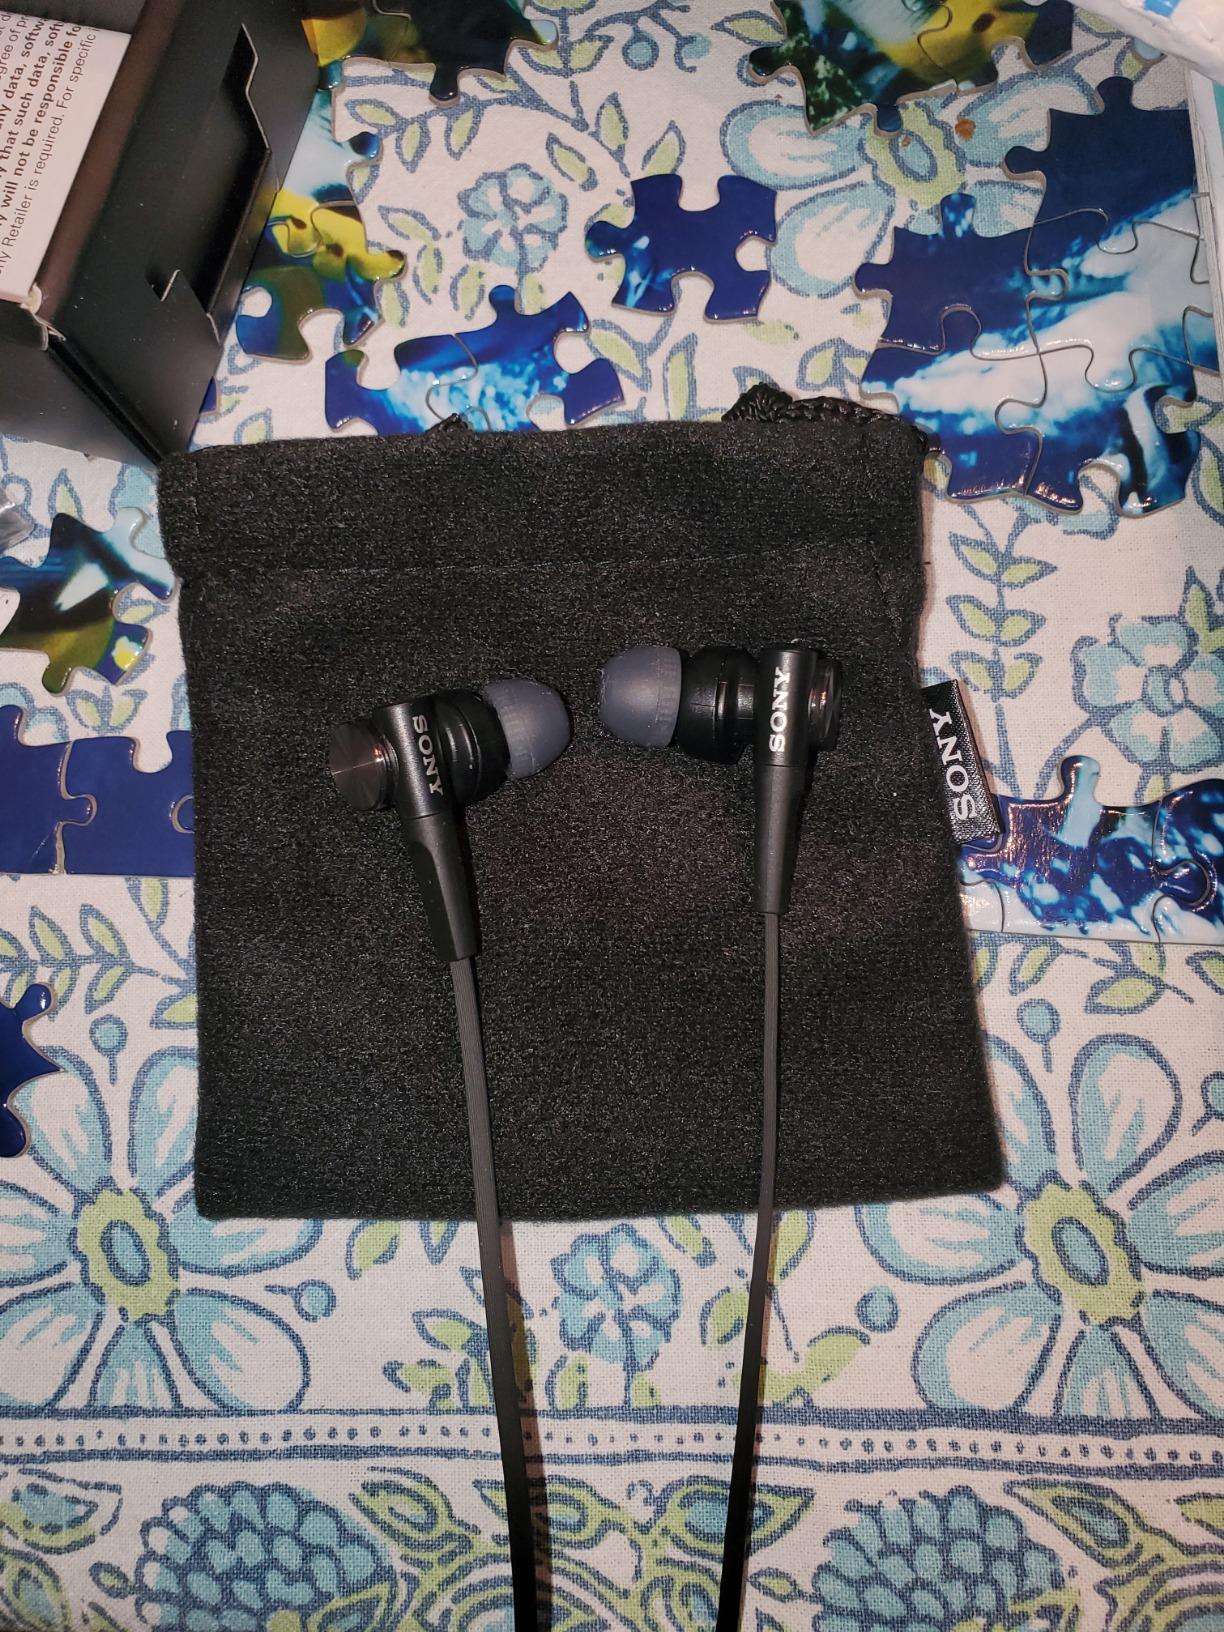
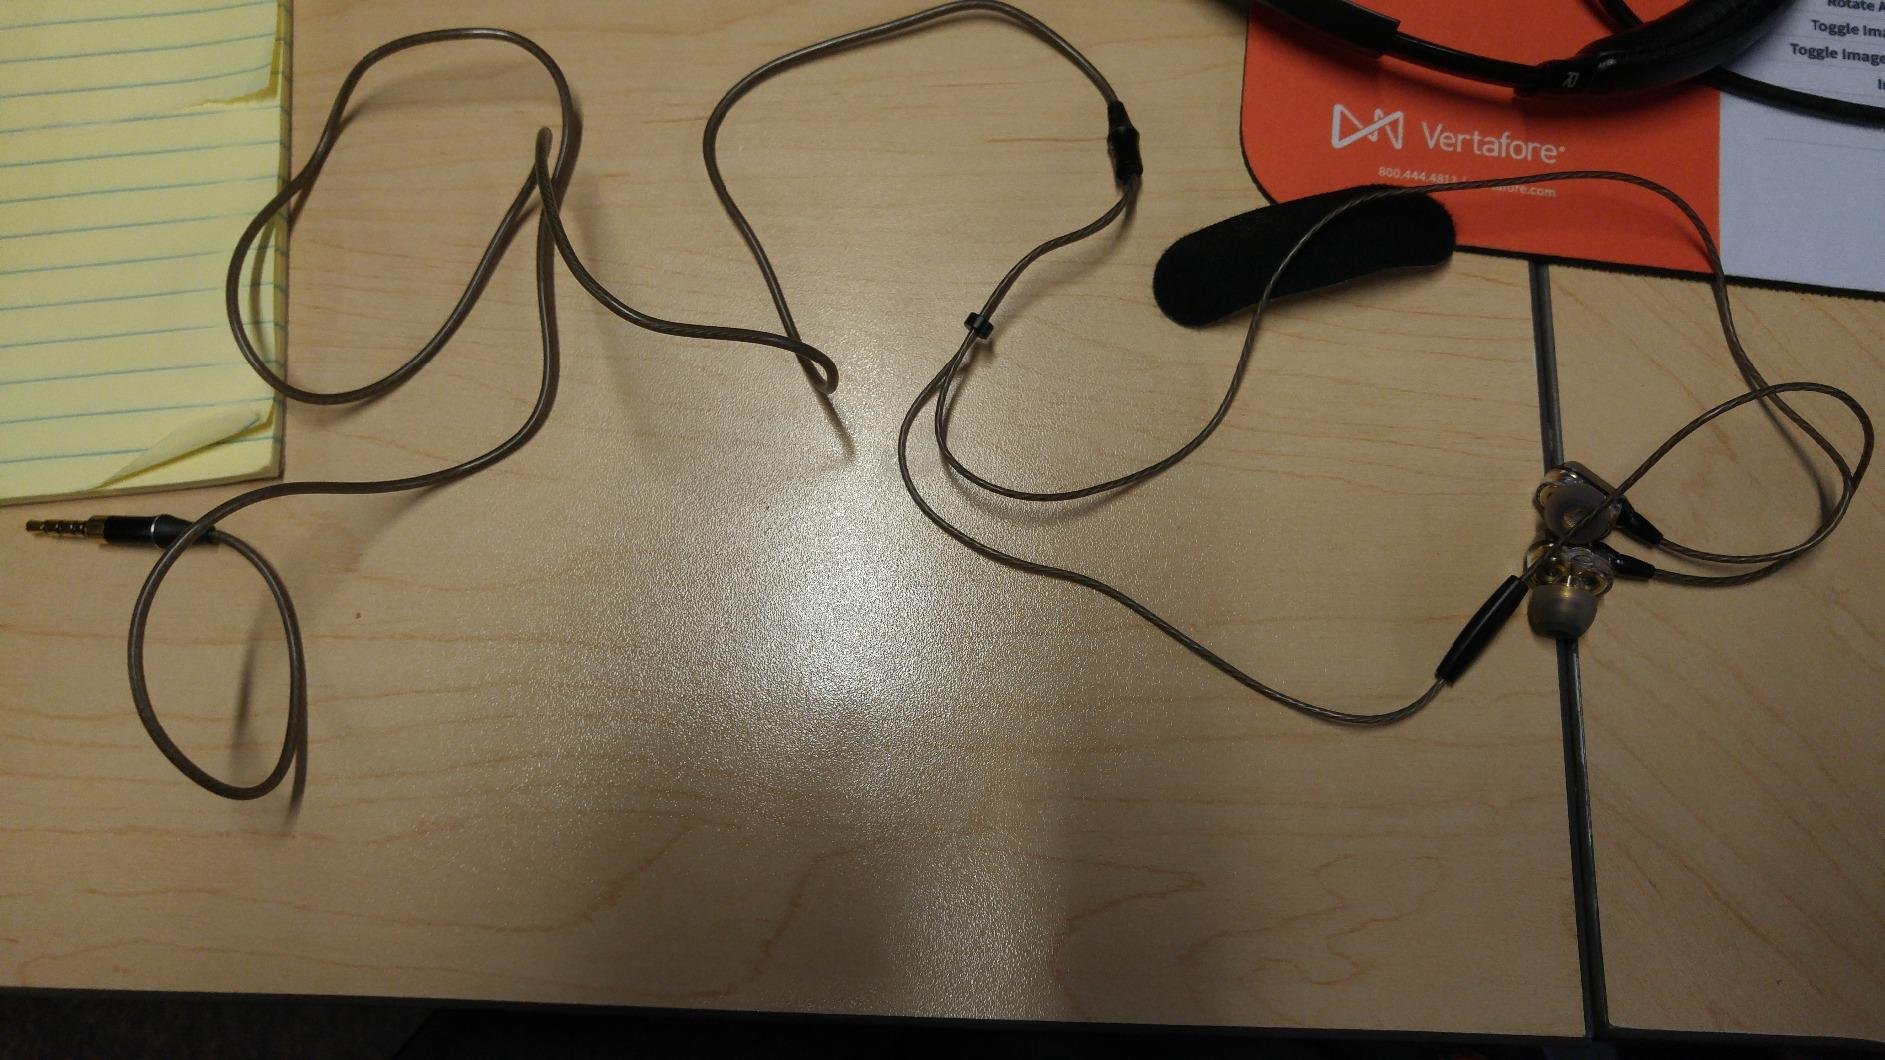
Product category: headphones
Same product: no